Corporation tax in the Republic of Ireland

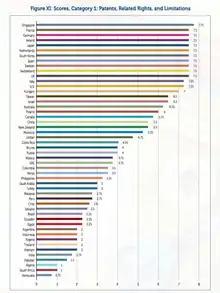
2018 GIPC League Table: "Patents" Sub-Category.

The tax schemes used by U.S. multinationals in Ireland are called base erosion and profit shifting (BEPS) tools by tax academics. Whereas Ireland's "headline" corporation tax rate is 12.5%, Ireland's BEPS tools enable an effective tax rate of 0% to 2.5% to be achieved, depending on which BEPS tool is used.